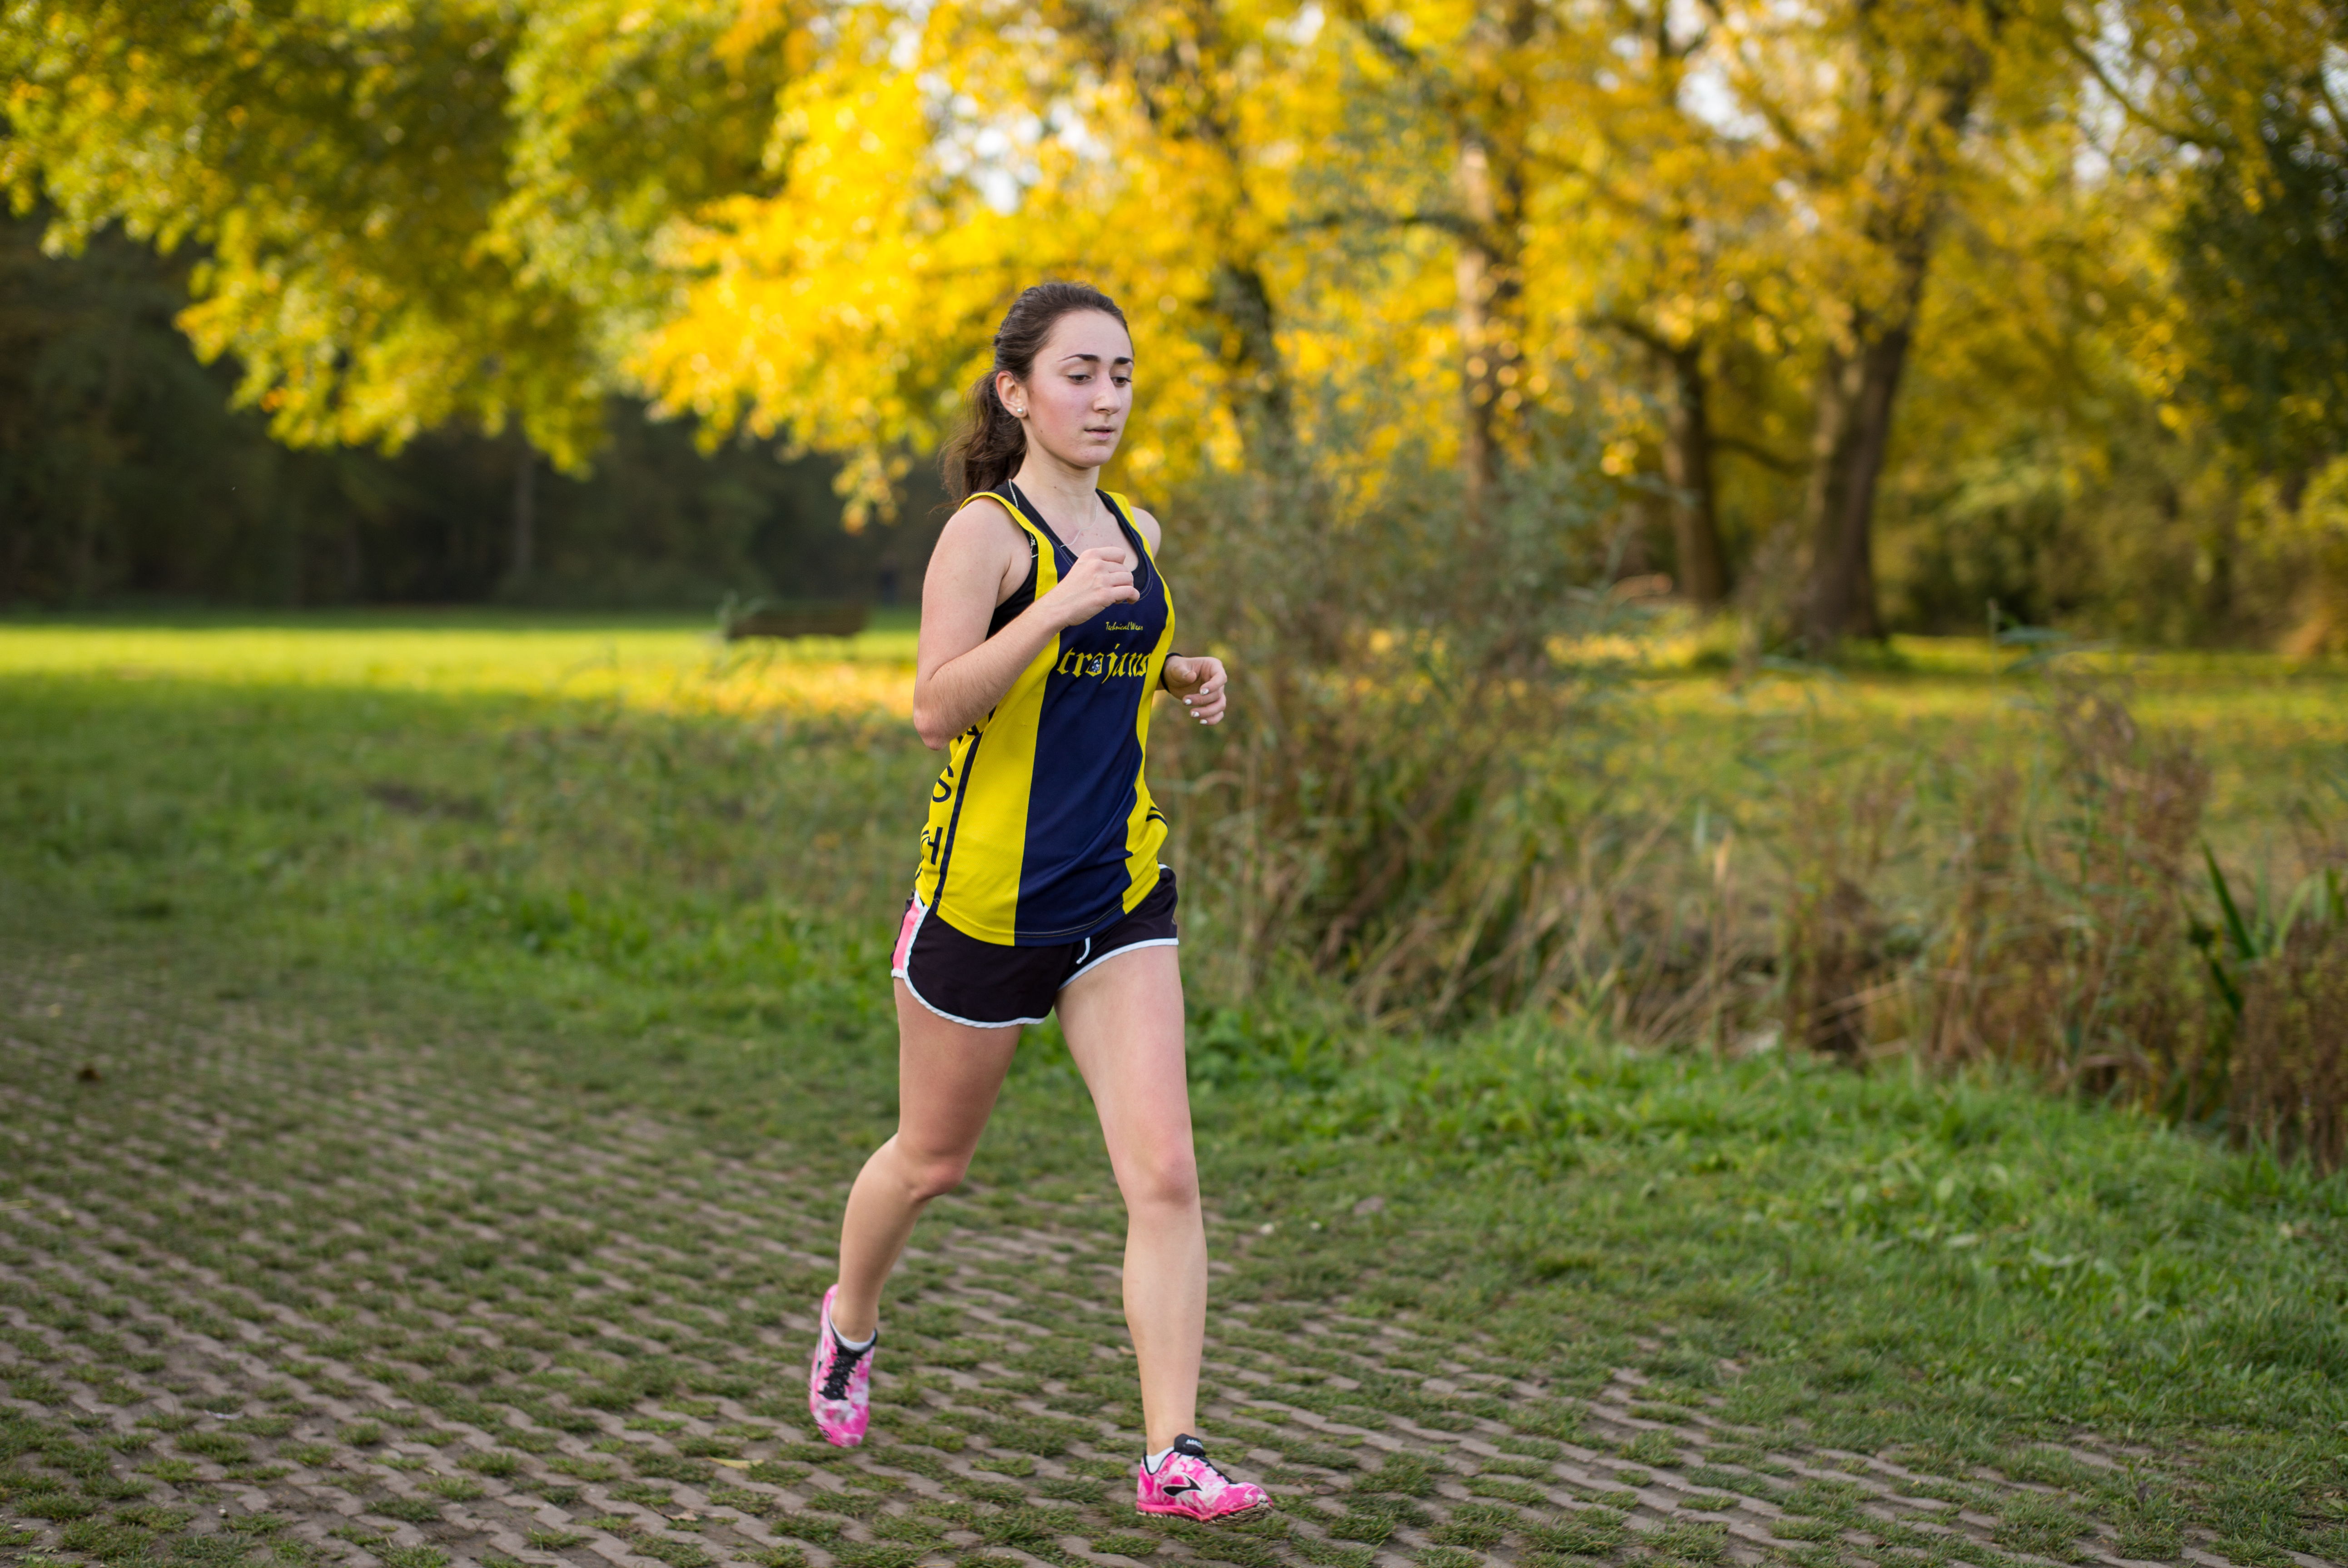
person, running, country, recreation, europe, high, park, jogging, cross, yellow, ash, race, competition, woods, holland, hague, amsterdam, netherlands, international, girls, m, team, sports, dutch, boys, 50, school, runners, endurance, junior, leica, 240, summilux, varsity, athletics, meet, bos, isa, amsterdamse, physical exercise, outdoor recreation, human action, ultramarathon, cross country running